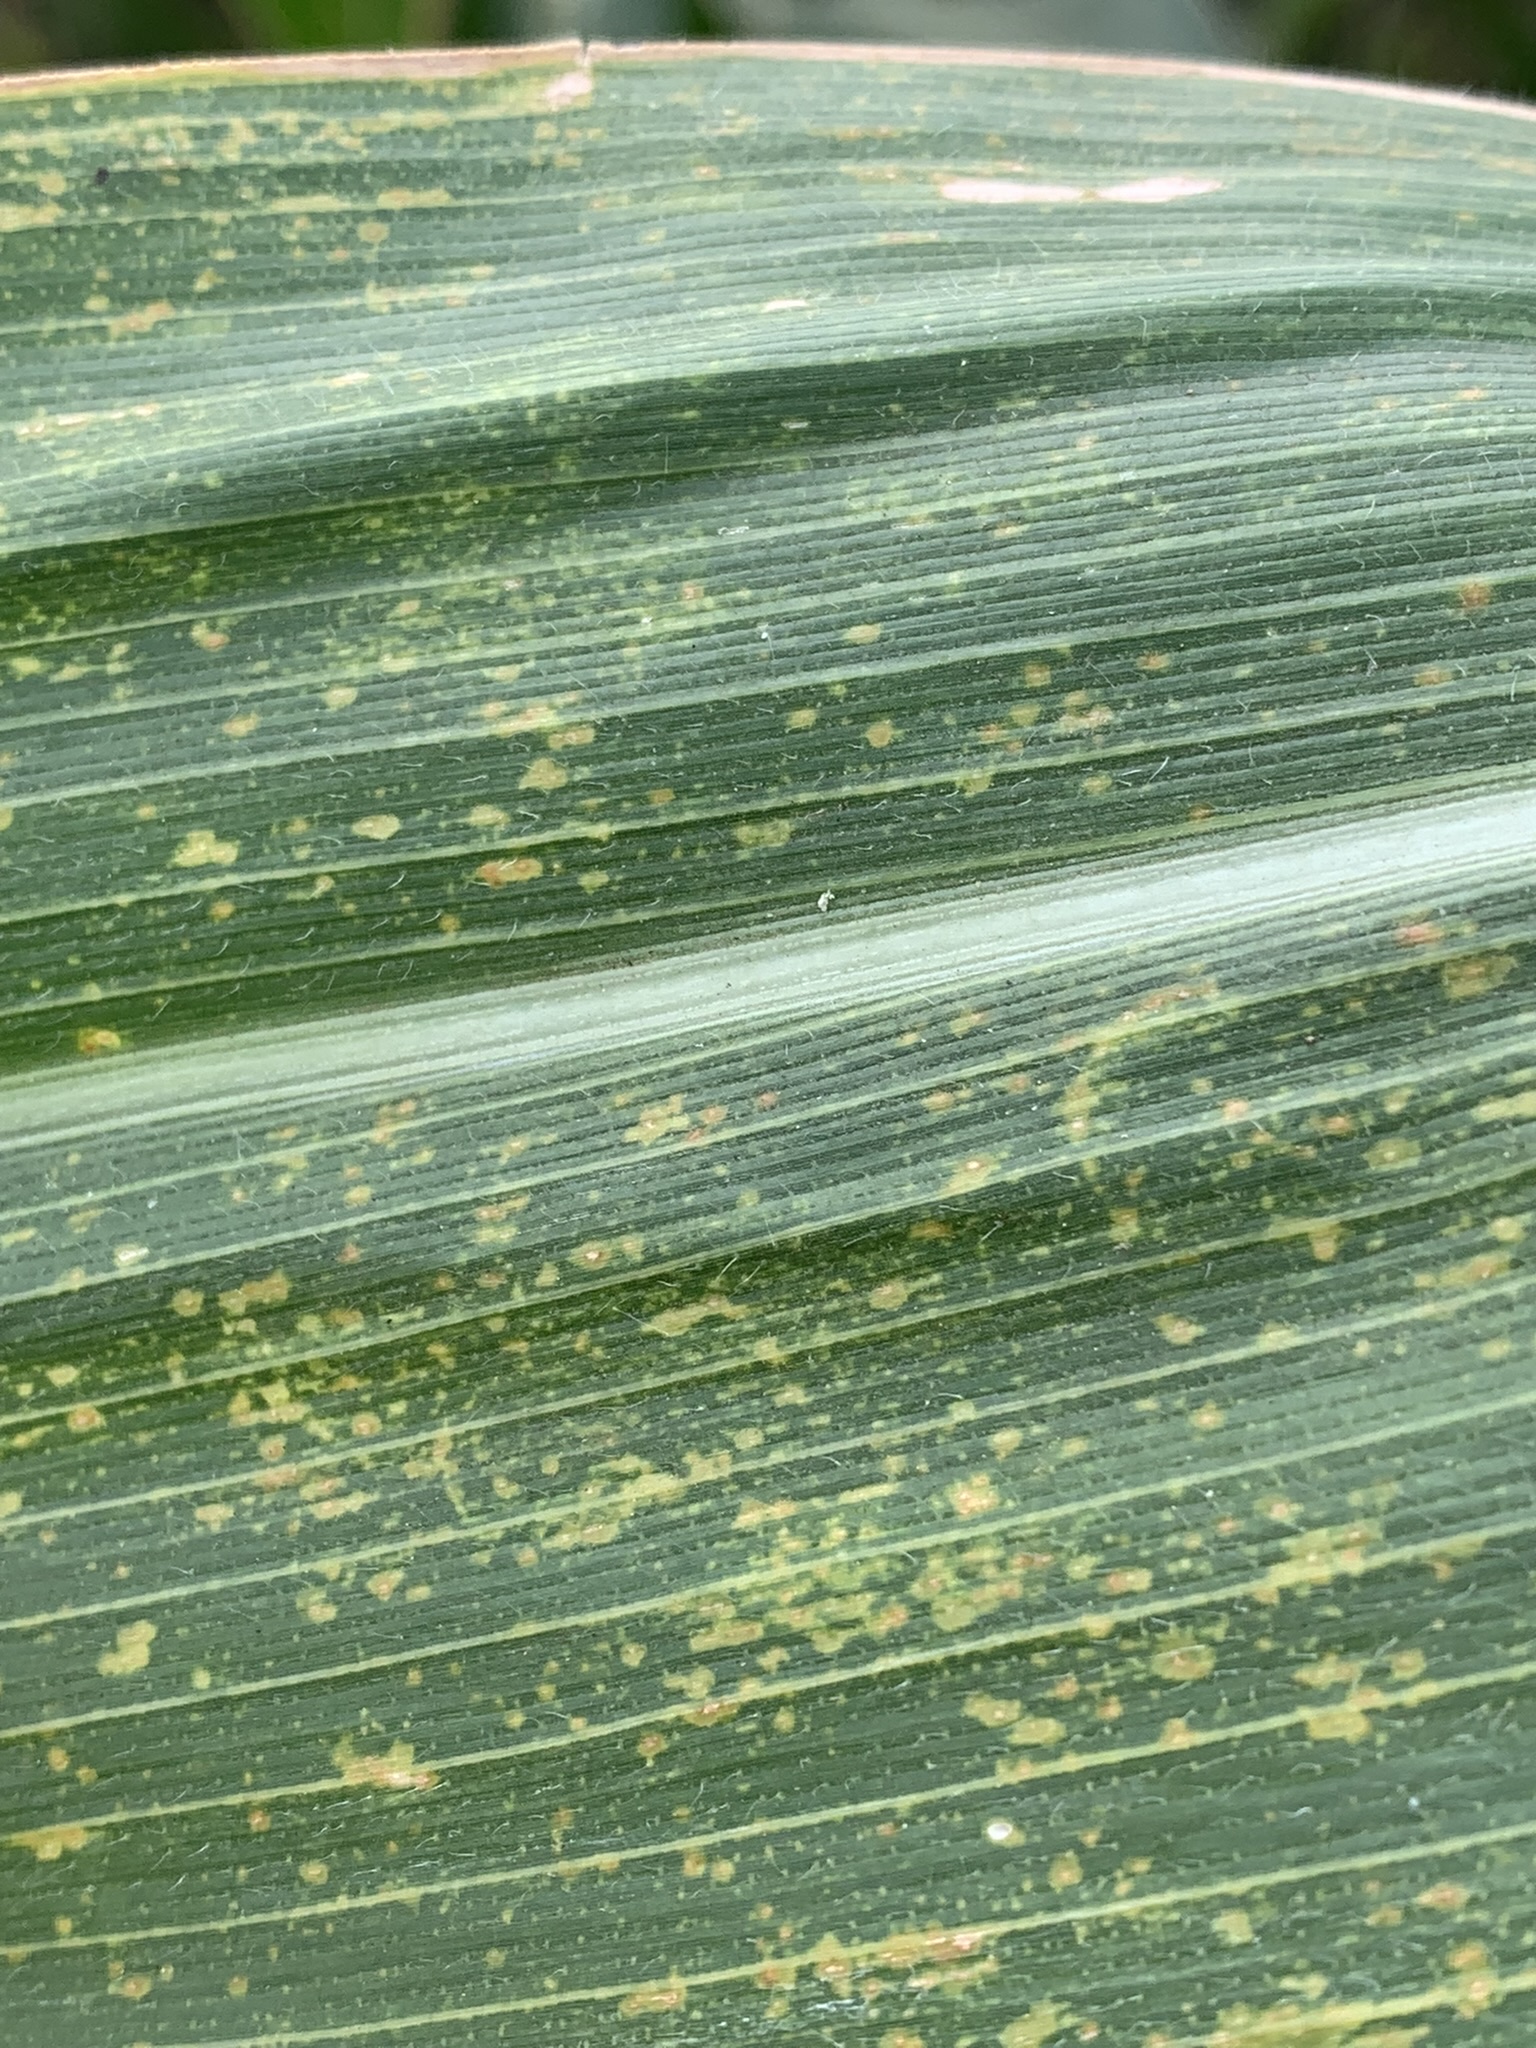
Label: MLN